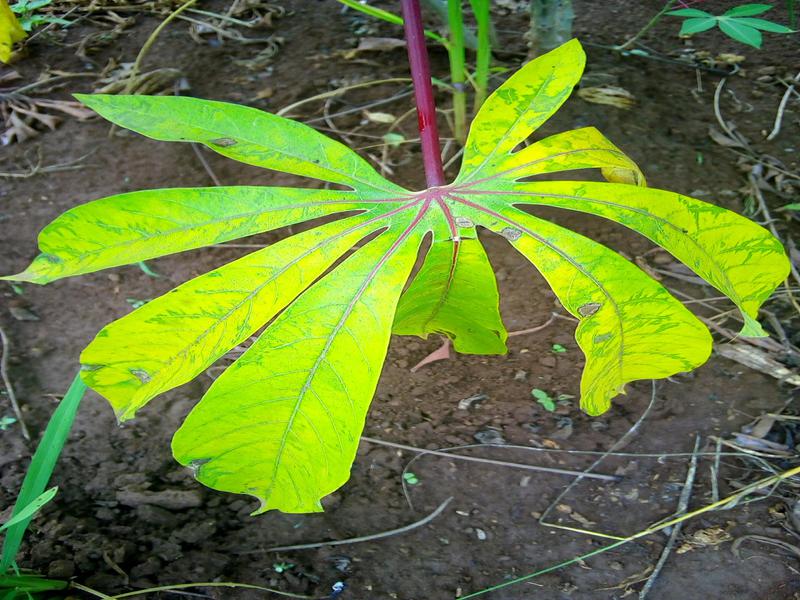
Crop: cassava
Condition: brown_streak_disease